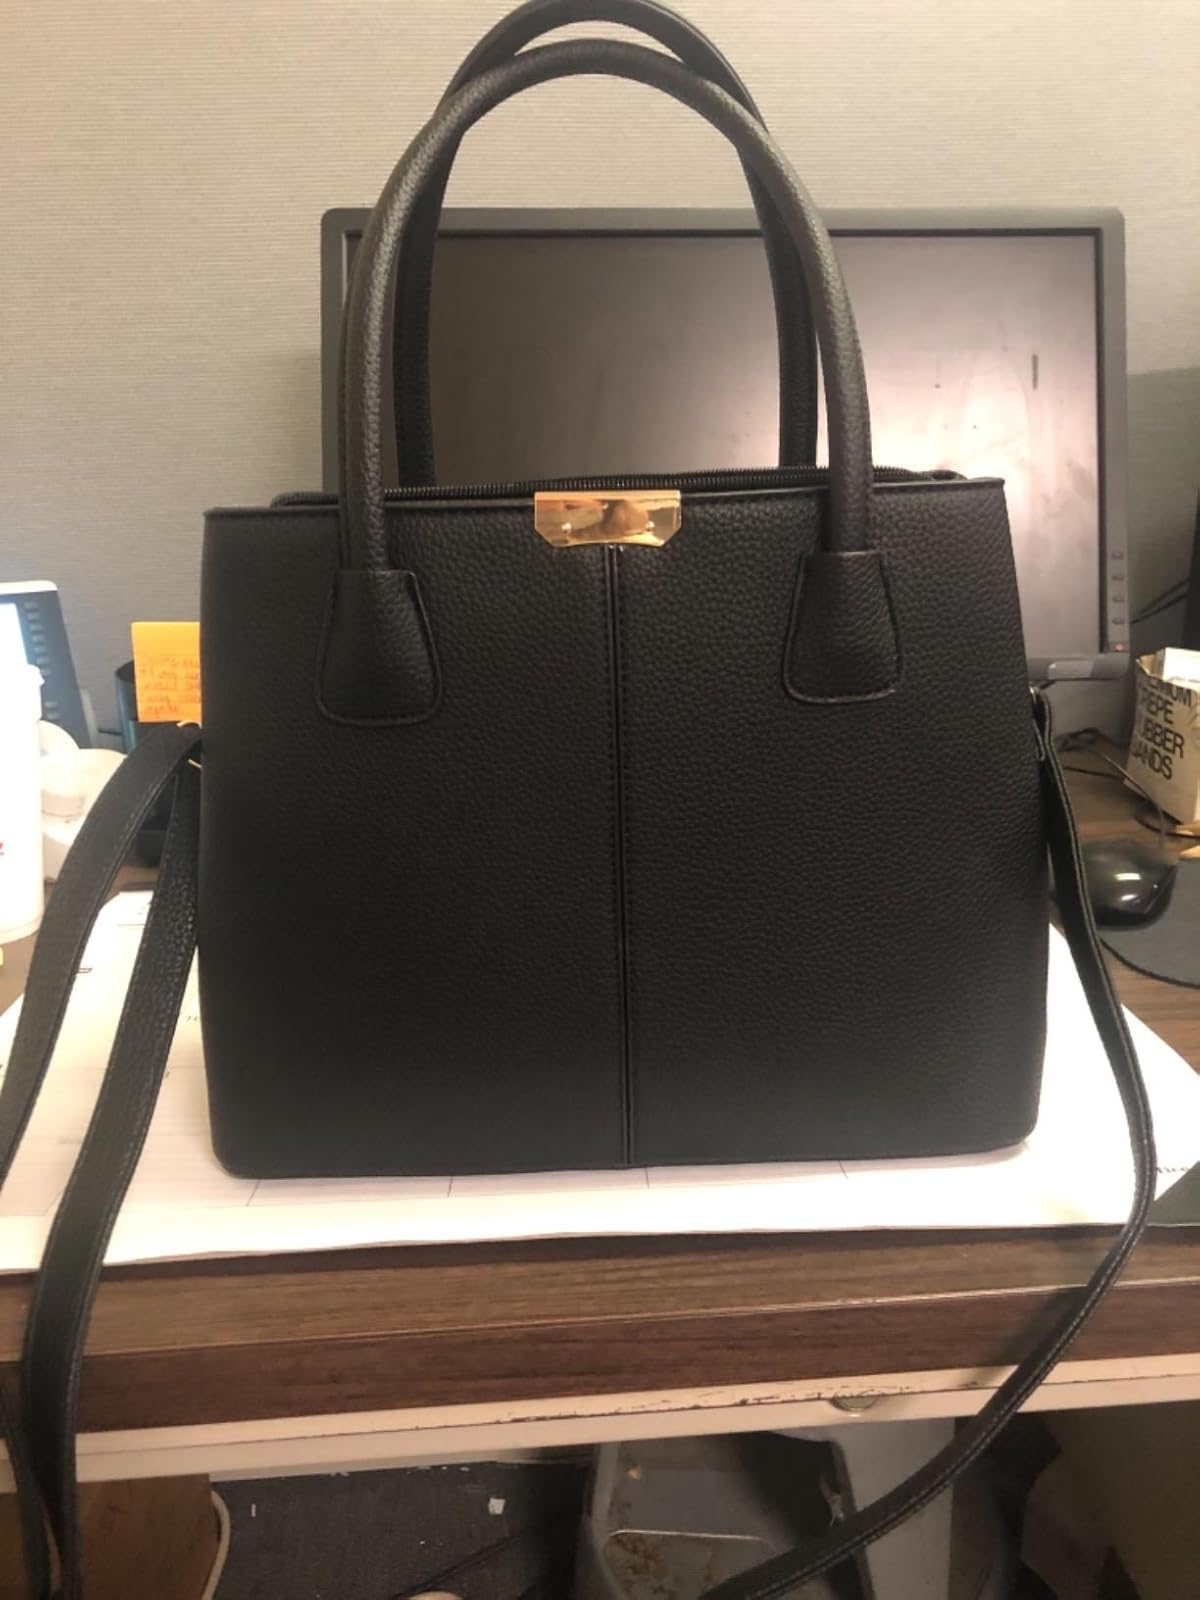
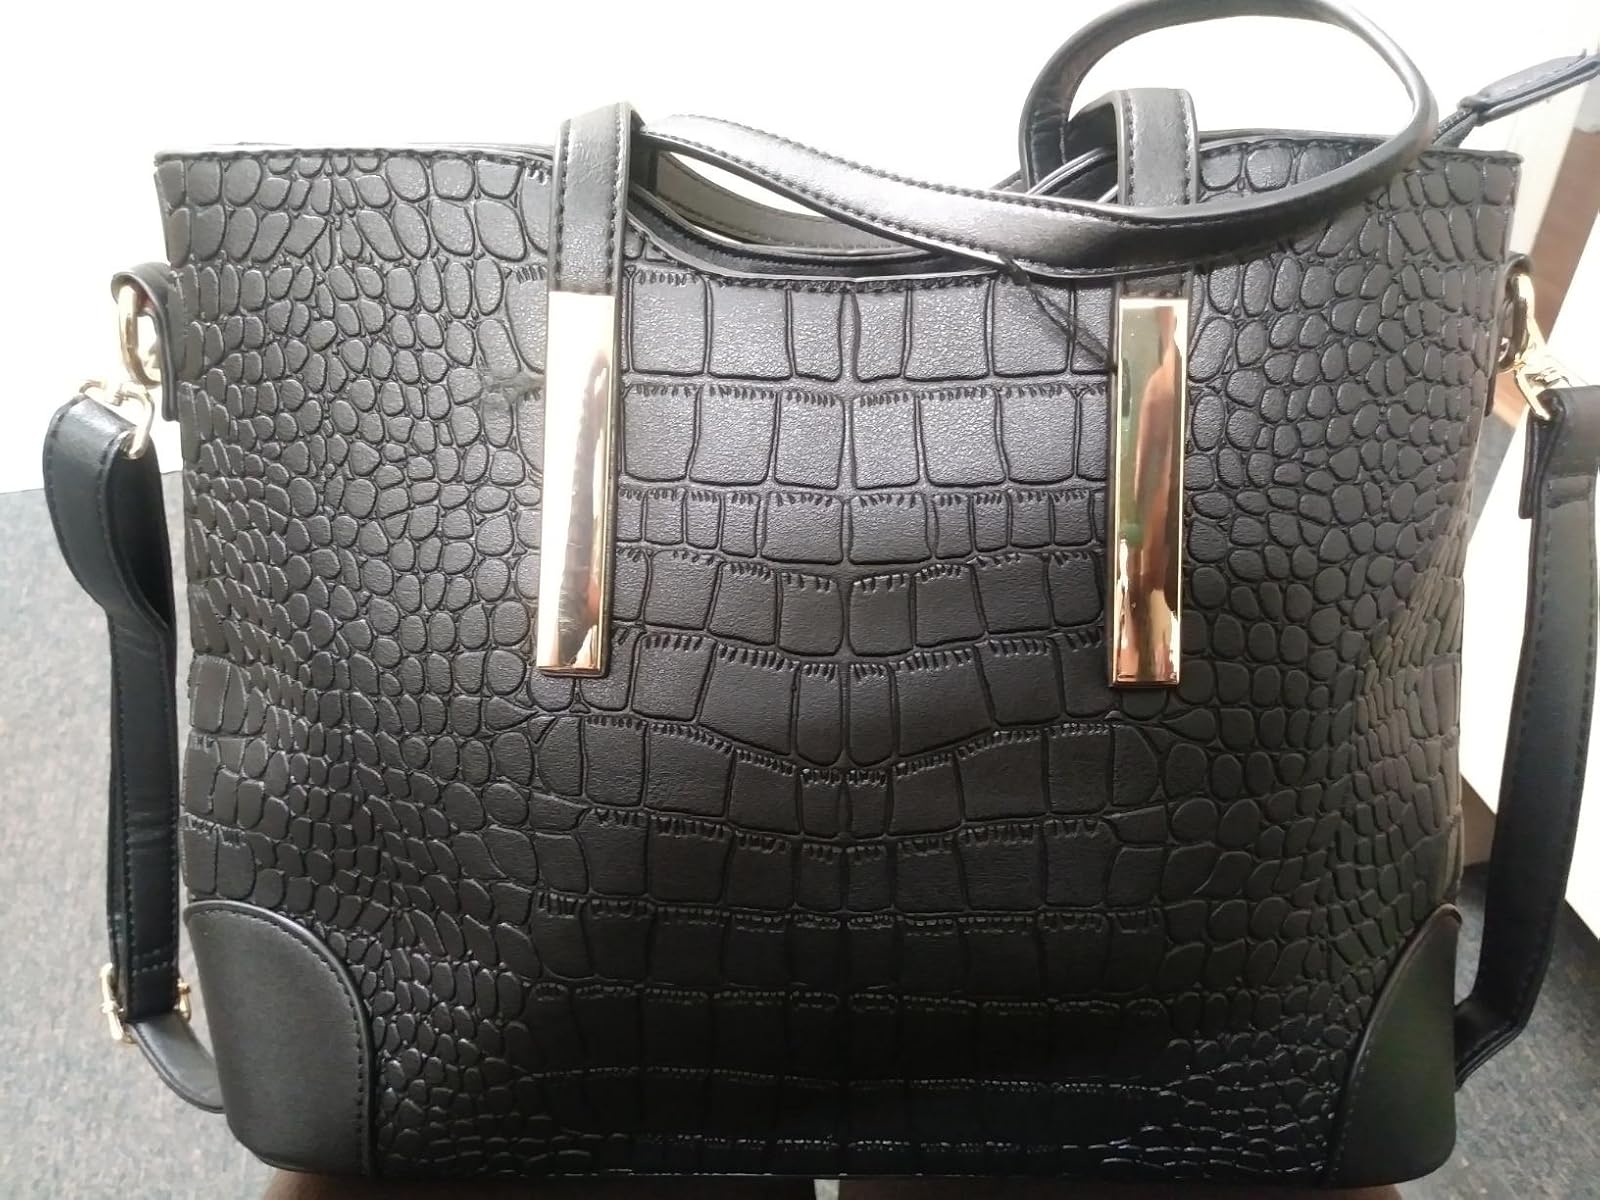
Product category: accessories_handbag
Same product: no